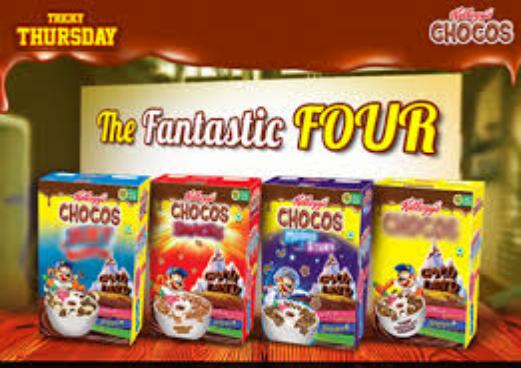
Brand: Chocos
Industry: Food